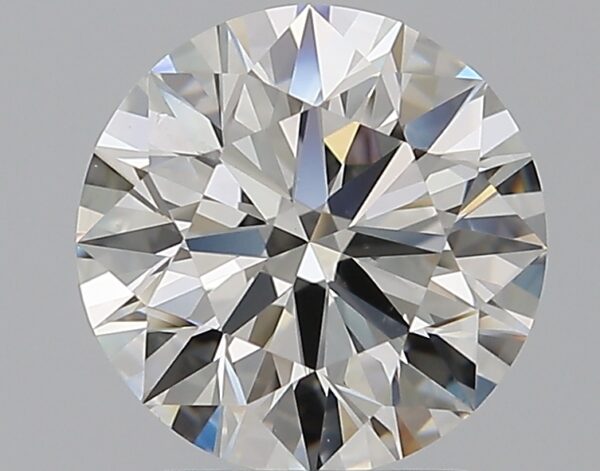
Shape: round
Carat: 2
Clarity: SI1
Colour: I
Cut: EX
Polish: EX
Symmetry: EX
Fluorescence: N
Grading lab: GIA
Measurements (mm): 8.05 x 8.1 x 4.98